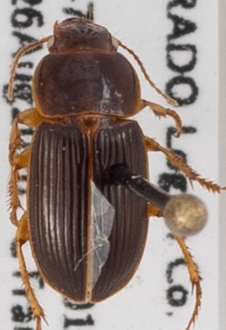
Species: Harpalus herbivagus
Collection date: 2020-08-26 04:00:00
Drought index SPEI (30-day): -1.852
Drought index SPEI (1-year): -1.45
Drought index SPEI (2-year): -1.01